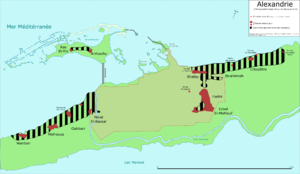
Plan des Nécropoles d'Alexandrie à l'époque hellénistique
Fondée par Alexandre le Grand en 331 av. J.-C., la cité d’Alexandrie a été durant l’époque hellénistique la plus grande ville du monde grec. Surnommée le « comptoir du monde » par Strabon, elle forme un pôle commercial majeur, aboutissant à la formation d'une population cosmopolite de l'ordre d'un demi-million d'habitants, presque inégalée durant l'Antiquité. De plus, la ville est la capitale du royaume lagide, ce qui lui donne un rôle de premier plan dans la gestion administrative de l’Égypte et dans l'histoire de la dynastie lagide.